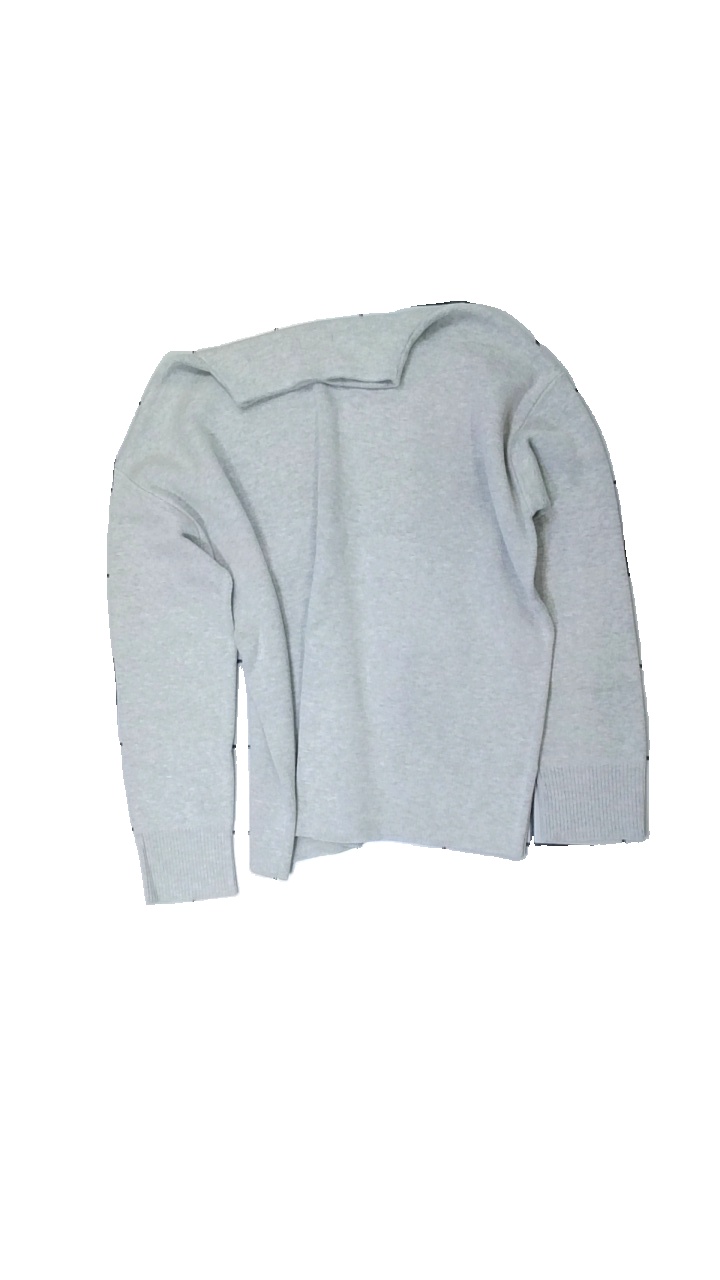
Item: Sweater (Ladies)
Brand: Åhlens
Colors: Grey
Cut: Regular
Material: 67% cott 33% poly
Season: All
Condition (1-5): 3
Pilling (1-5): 3
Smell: Minor
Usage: Export
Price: <50